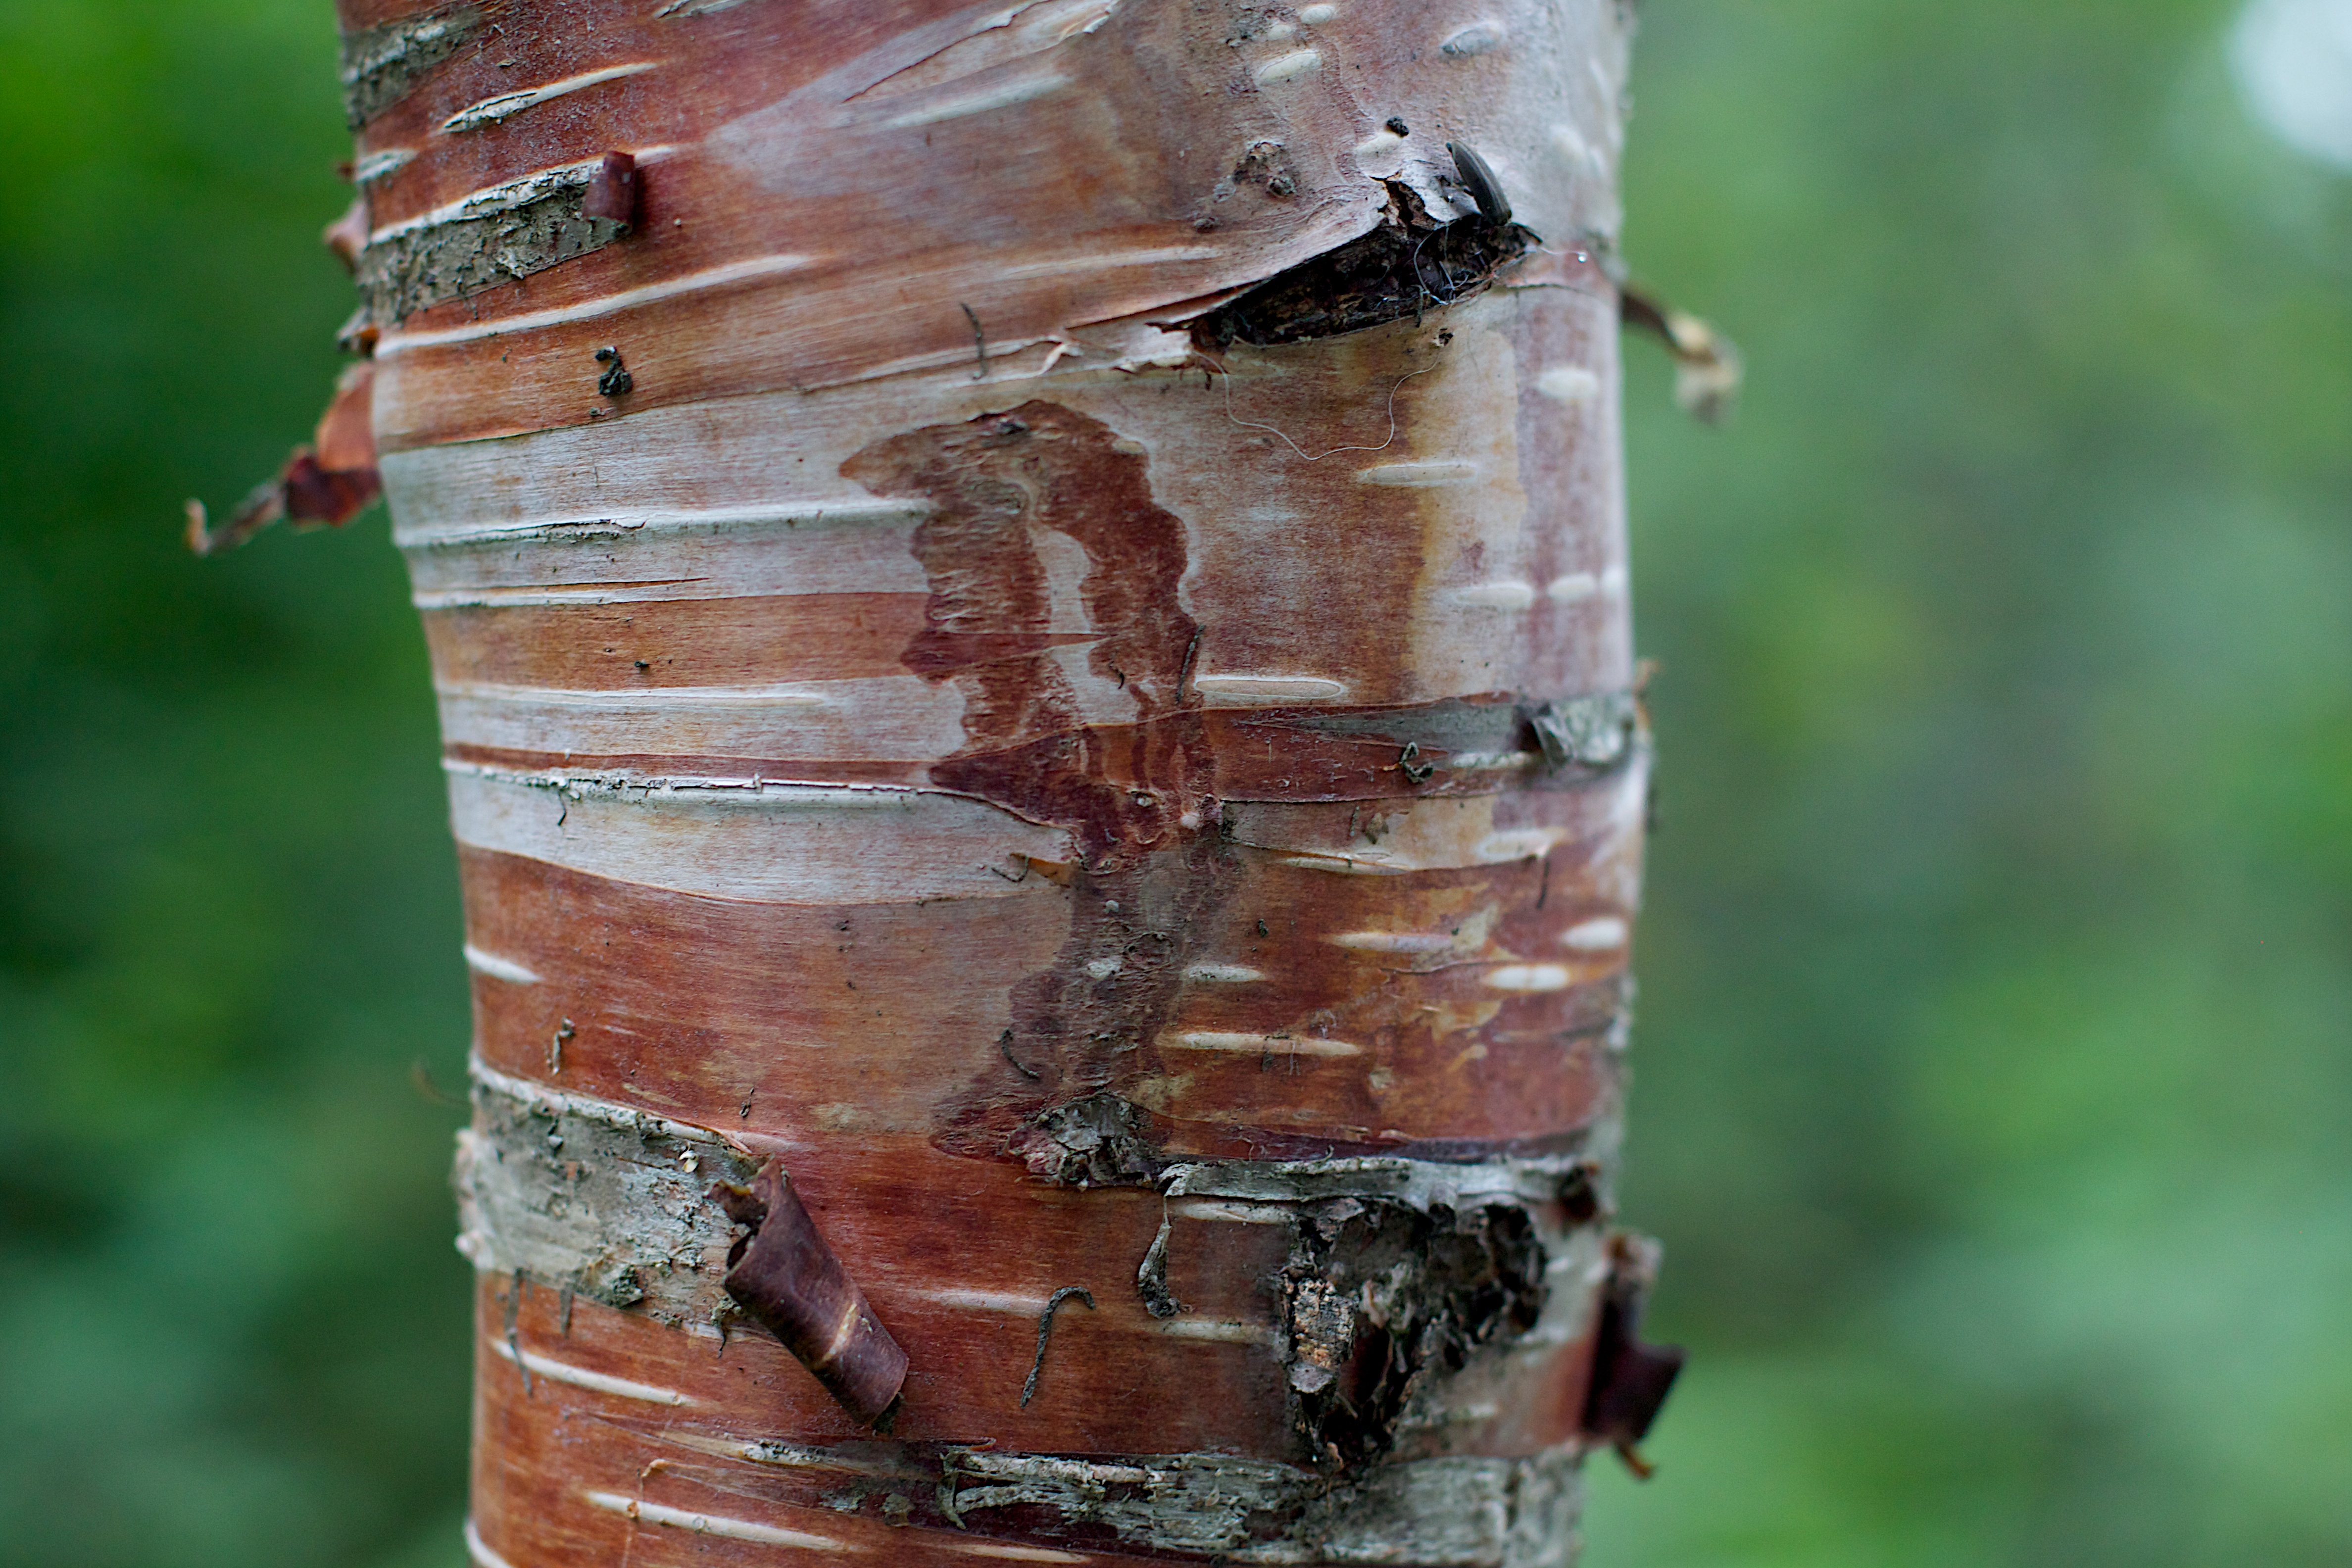
tree, nature, branch, plant, wood, leaf, trunk, birch, soil, close up, odyssey, macro photography, man made object, plant stem, woody plant, land plant